Winnipauk station

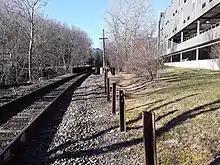
Former site of the Winnipauk station in Norwalk, Connecticut

Winnipauk was a station on the Danbury and Norwalk Railroad and later the Danbury Branch of the Housatonic Railroad and the New York, New Haven, and Hartford Railroad. Located in the Winnipauk section of the northern part of Norwalk, Connecticut, the station opened in 1852 and was an important stop that served nearby mills before it was closed in 1929.